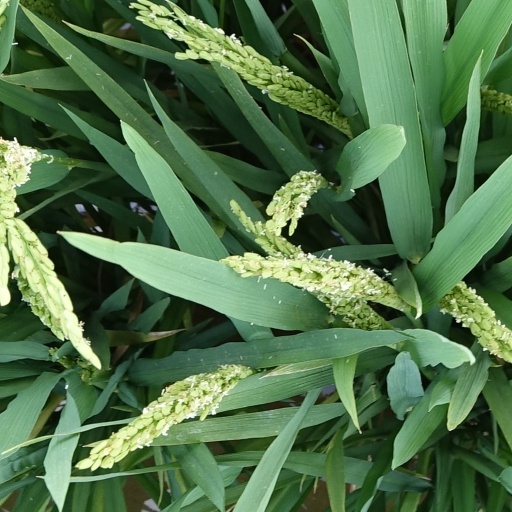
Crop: rice